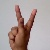
The image shows a hand gesture representing the letter 'K' in Indian Sign Language.